Pennsylvanian (train)

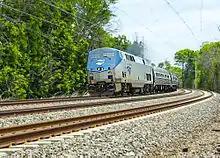
The "Pennsylvanian" passing Rosemont, Pennsylvania

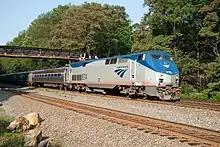
The eastbound "Pennsylvanian" passing through Cassandra, Pennsylvania

Prior to Amtrak's founding, the "Pennsylvanian" route was covered by the "Duquesne", named after Fort Duquesne in Pittsburgh, and by the "Juniata". Both trains operated by the Pennsylvania Railroad and from 1968 to 1971 by the PRR's successor, the Penn Central. The "Duquesne" had a long history, finally becoming a daily New York–Pittsburgh train on October 25, 1959, numbered 16 eastbound and 25 westbound. When the Pennsylvania Railroad's successor, Penn Central, was formed in 1968, it continued to operate the "Duquesne" and the "Juniata."